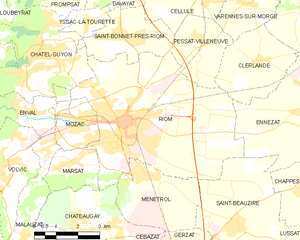
Riom est une commune française située dans le département du Puy-de-Dôme, en région d'Auvergne-Rhône-Alpes. Elle possède sa propre unité urbaine qui s'intègre à l'aire urbaine de Clermont-Ferrand.